The Marriage of Ramuntcho

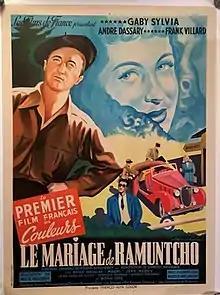

The Marriage of Ramuntcho (French: Le mariage de Ramuntcho) is a 1947 French comedy film directed by Max de Vaucorbeil and starring Gaby Sylvia, André Dassary and Frank Villard. It is often considered to be the first French feature using modern color photography.